Quinton Dunbar

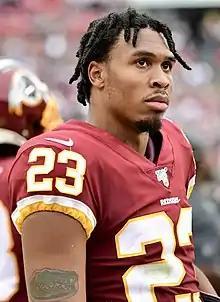
Dunbar with the Washington Redskins in 2019

Quinton Disheen Dunbar (born July 22, 1992) is an American former professional football cornerback. He played college football as a wide receiver at Florida before signing with the Washington Redskins as an undrafted free agent in 2015, where he converted to cornerback. He was also a member of the Seattle Seahawks, Detroit Lions, Arizona Cardinals, and Green Bay Packers.